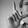
ASL letter: L